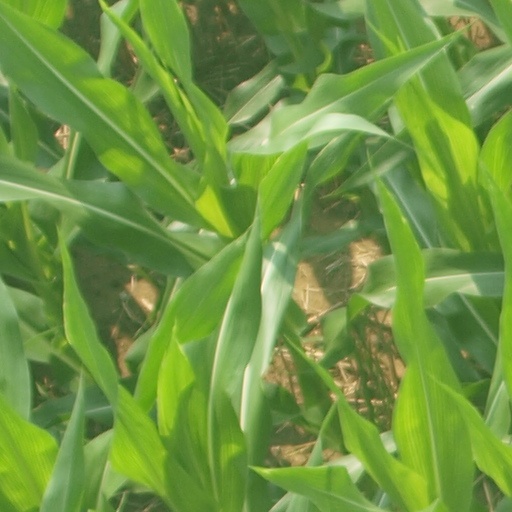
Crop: maize; corn